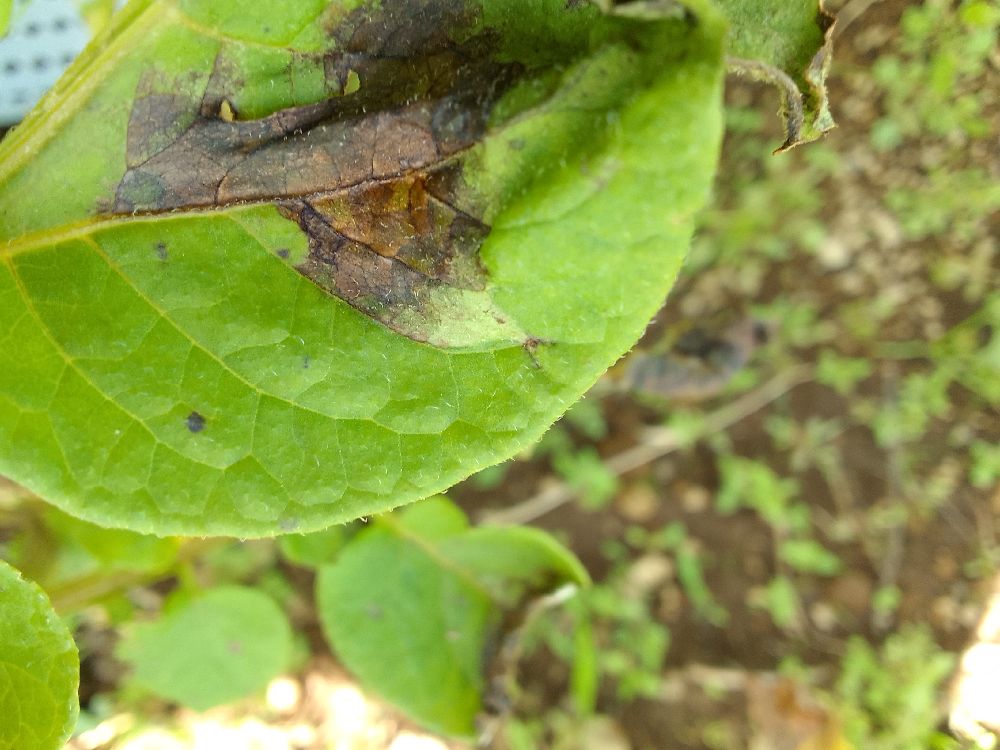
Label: Late blight